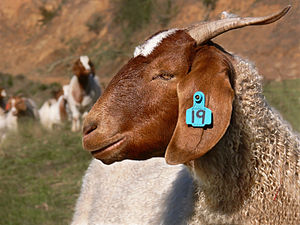
Ged / Galleri
Geden, også kaldet tamgeden, er et husdyr, der tilhører underfamilien Caprinae i familien Bovidae. Den nedstammer fra bezoargeden, der for 8000-9000 år siden var et af de første dyr, der blev domesticeret af mennesket. Geden blev brugt som trækdyr, gedeost blev fremstillet af mælken, skind og uld blev brugt til tøj, og kødet blev spist. Ulden kunne dog kun udnyttes fra de langhårede racer. I gamle dage blev også knoglerne brugt til fremstilling af forskellige redskaber.